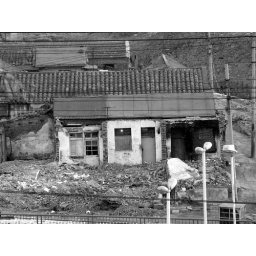
A run down dwelling near a railroad bridge in Tianjin's Hedong District.